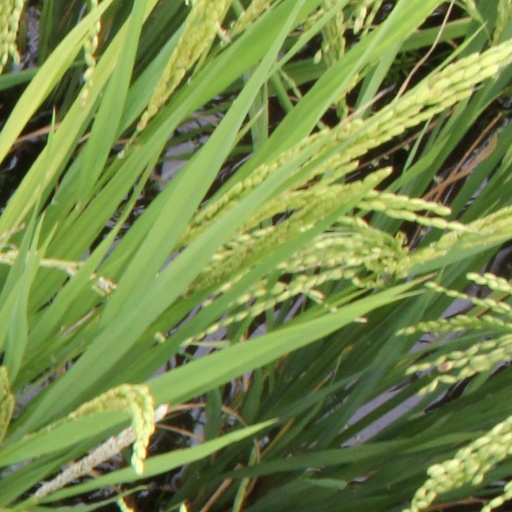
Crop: rice